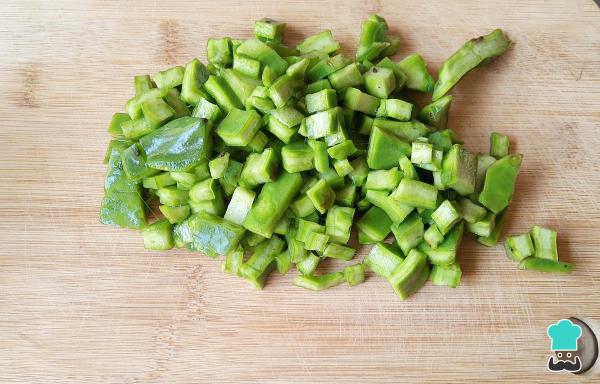
Comienza la receta de tortillas de nopal picando en tiras o cubos los nopales para que sea más fácil licuarlos todos juntos.